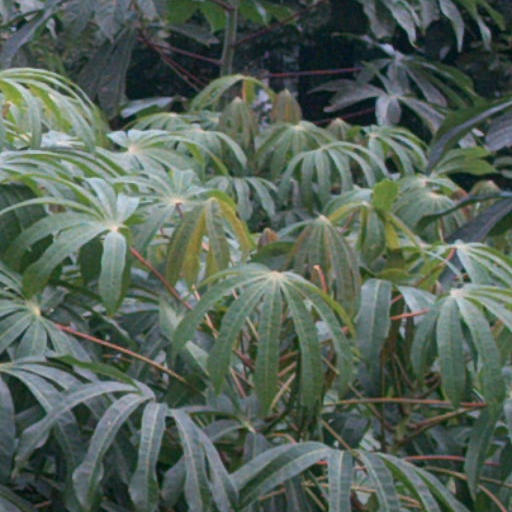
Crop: cassava